Athena

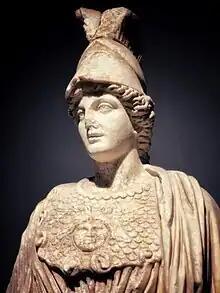
Athena statue in the Antalya Museum.

As the goddess of war, good counsel, prudent restraint and practical insight, Athena became the guardian of the welfare of kings. In a founding myth reported by Pseudo-Apollodorus, she competed with Poseidon for the patronage of Athens. They agreed that each would give the Athenians one gift and that Cecrops, the king of Athens, would determine which gift was better. Poseidon struck the ground with his trident and a salt water spring sprang up; this gave the Athenians access to trade and water. Athens at its height was a significant sea power, defeating the Persian fleet at the Battle of Salamis—but the water was salty and undrinkable. In an alternative version of the myth from Vergil's "Georgics", Poseidon instead gave the Athenians the first horse. Athena offered the first domesticated olive tree. Cecrops accepted this gift and declared Athena the patron goddess of Athens. The olive tree brought wood, oil, and food, and became a symbol of Athenian economic prosperity. Robert Graves was of the opinion that "Poseidon's attempts to take possession of certain cities are political myths", which reflect the conflict between matriarchal and patriarchal religions.